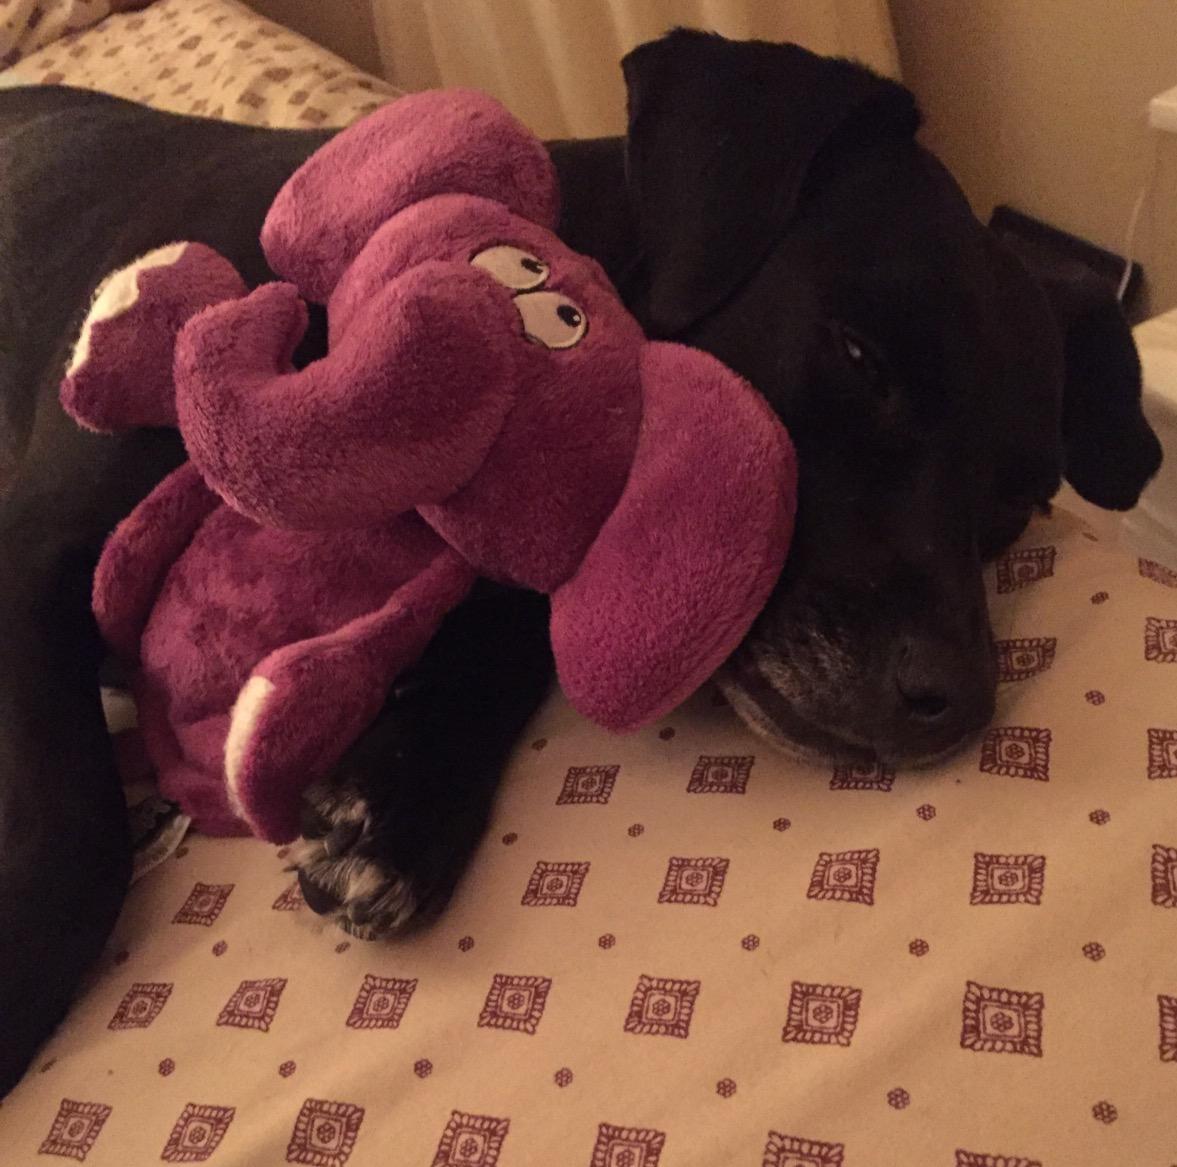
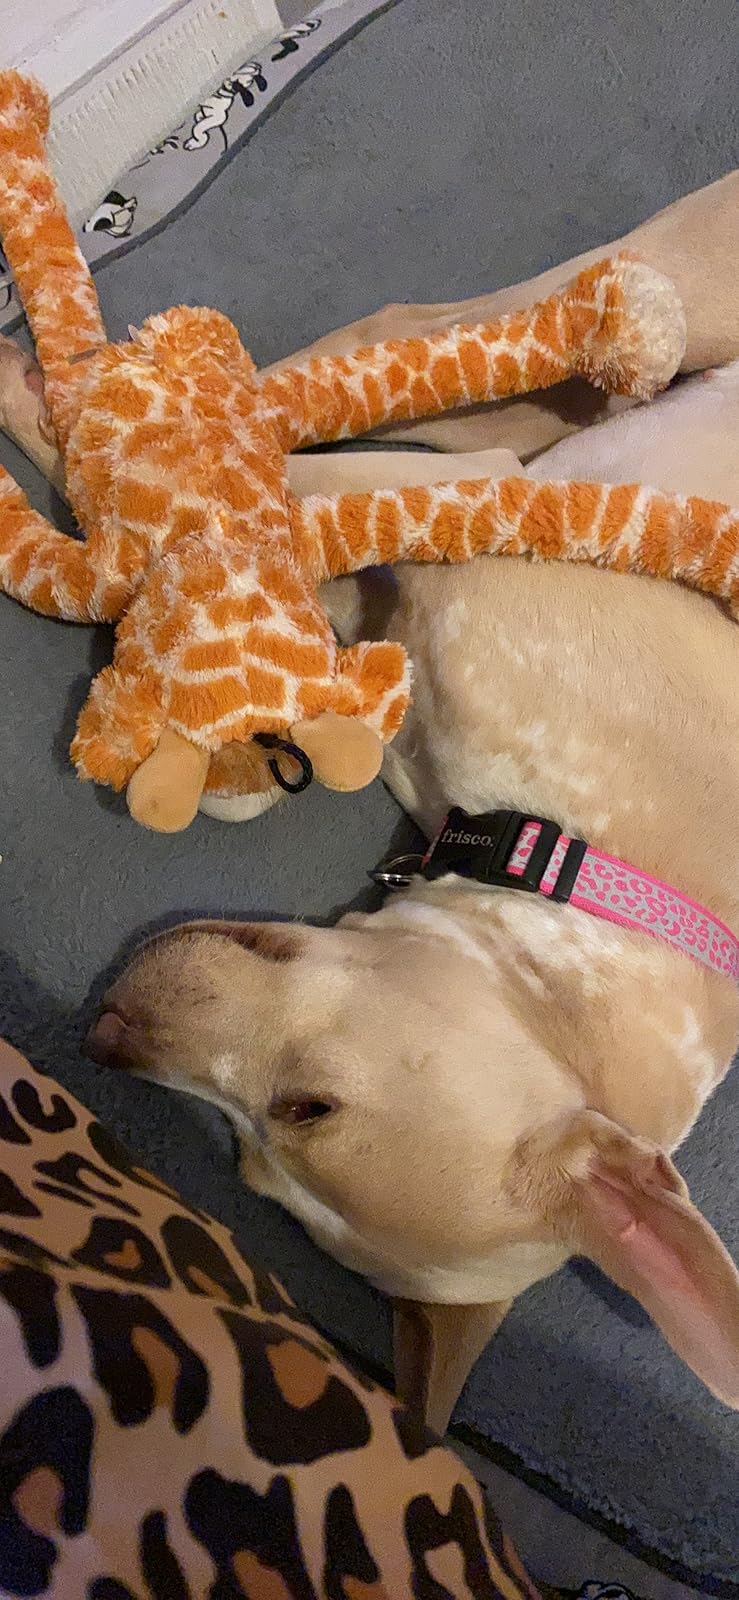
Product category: items_toy
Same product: no